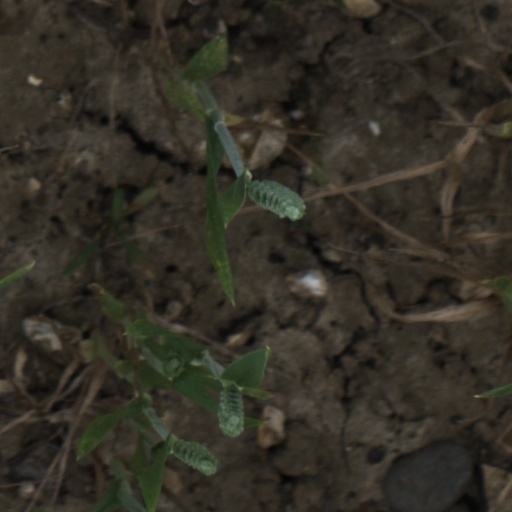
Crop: wheat